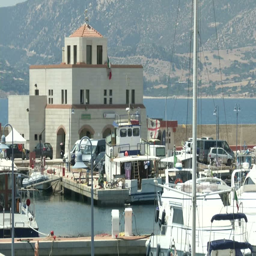
marina , with docked boat on a sunny day